Lou Harrison

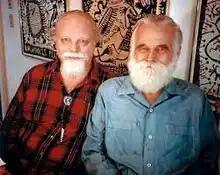
Lou Harrison and William Colvig

Although much influenced by Asian music, Harrison did not visit the continent until a 1961 trip to Japan and Korea, and a 1962 trip to Taiwan (where he studied with the zheng master Liang Tsai-Ping). He and his partner William Colvig later constructed a tuned percussion ensemble, using resonated aluminium keys and tubes, as well as oxygen tanks and other found percussion instruments. They called this "an American gamelan", to distinguish it from those in Indonesia. They also constructed gamelan-type instruments tuned to just pentatonic scales from unusual materials such as tin cans and aluminium furniture tubing. He wrote "La Koro Sutro" (in Esperanto) for these instruments and chorus, as well as Suite for Violin and American Gamelan. In addition, Harrison played and composed for the Chinese guzheng zither, and presented (with Colvig, his student Richard Dee, and the singer Lily Chin) over 300 concerts of traditional Chinese music in the 1960s and early 1970s. The poet and translator Kenneth Rexroth often read translations of classical Chinese poems in these concerts.